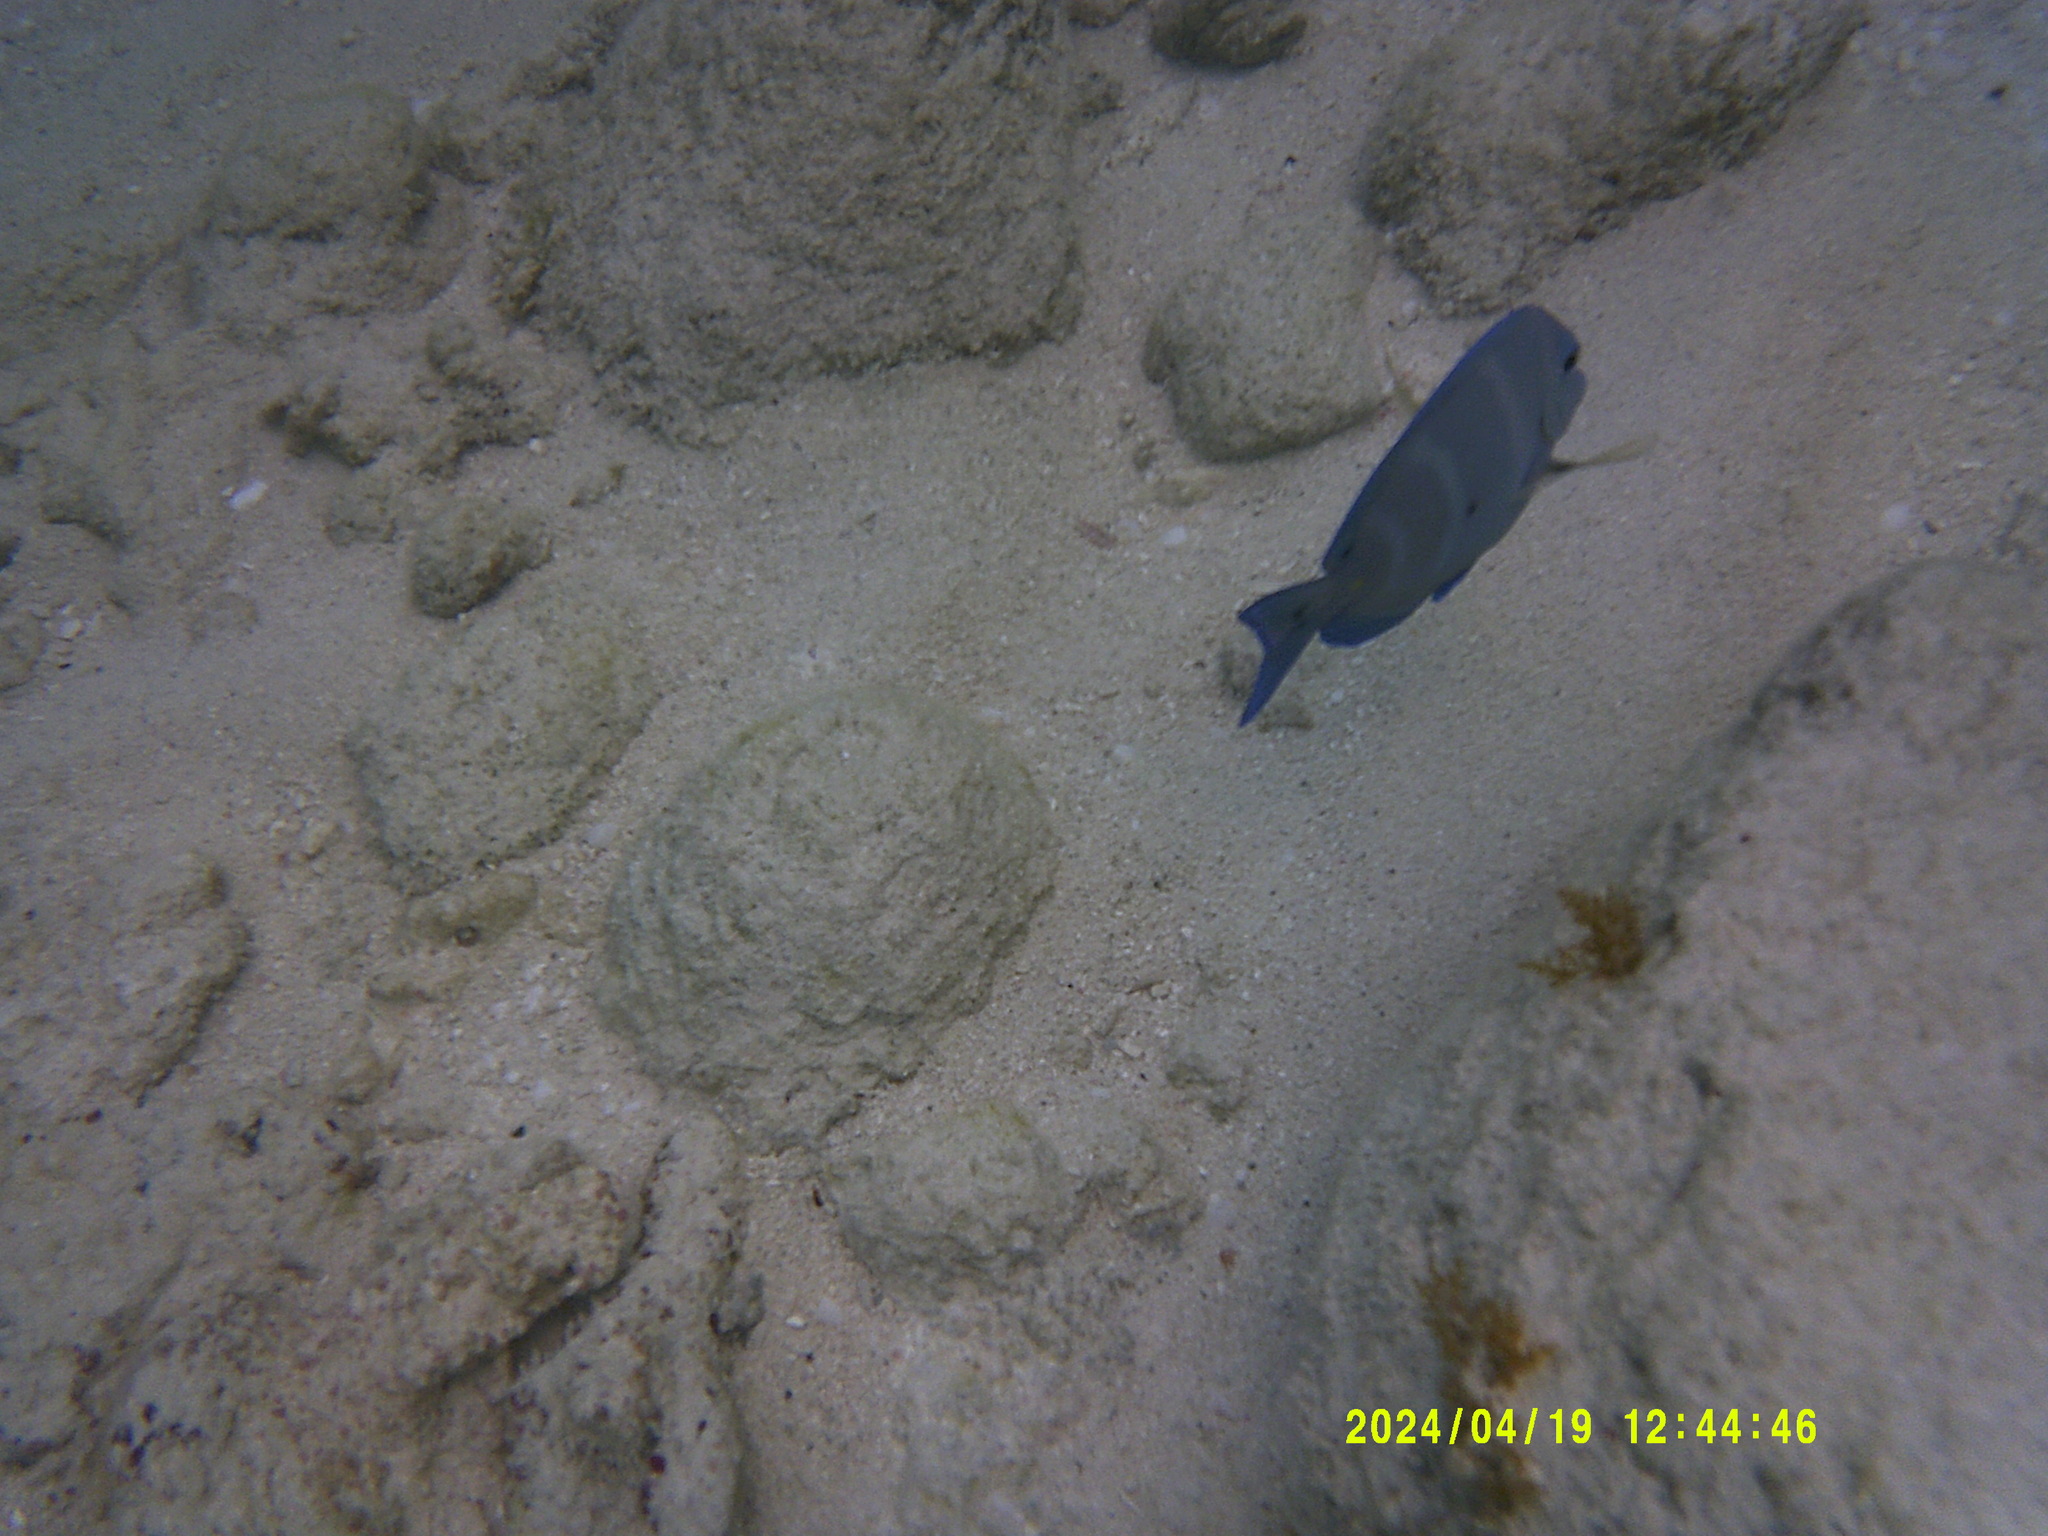
Acanthurus coeruleus (Atlantic Blue Tang)